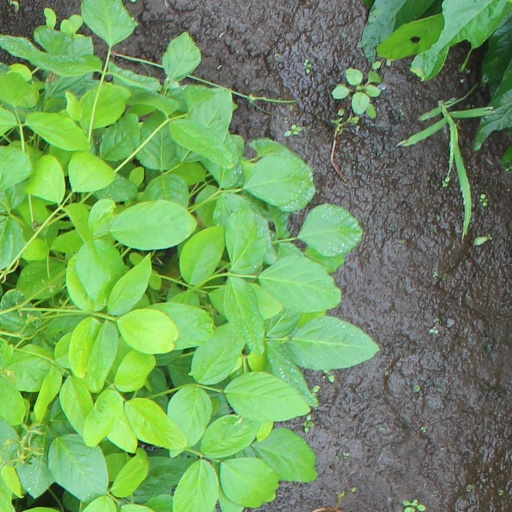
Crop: soybean